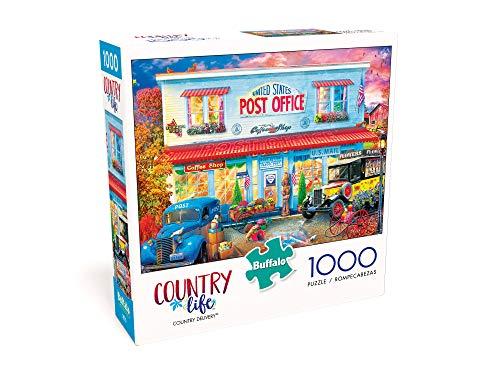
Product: Buffalo Games - Country Life - Country Delivery - 1000 Piece Jigsaw Puzzle
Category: Toys & Games | Puzzles | Jigsaw Puzzles
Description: Great Condition.
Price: $12.48
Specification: ProductDimensions:2.1x7.9x7.9inches|ItemWeight:3.52ounces|ShippingWeight:1.25pounds(Viewshippingratesandpolicies)|ASIN:B07G8RSPDP|Itemmodelnumber:11921|Manufacturerrecommendedage:14yearsandup